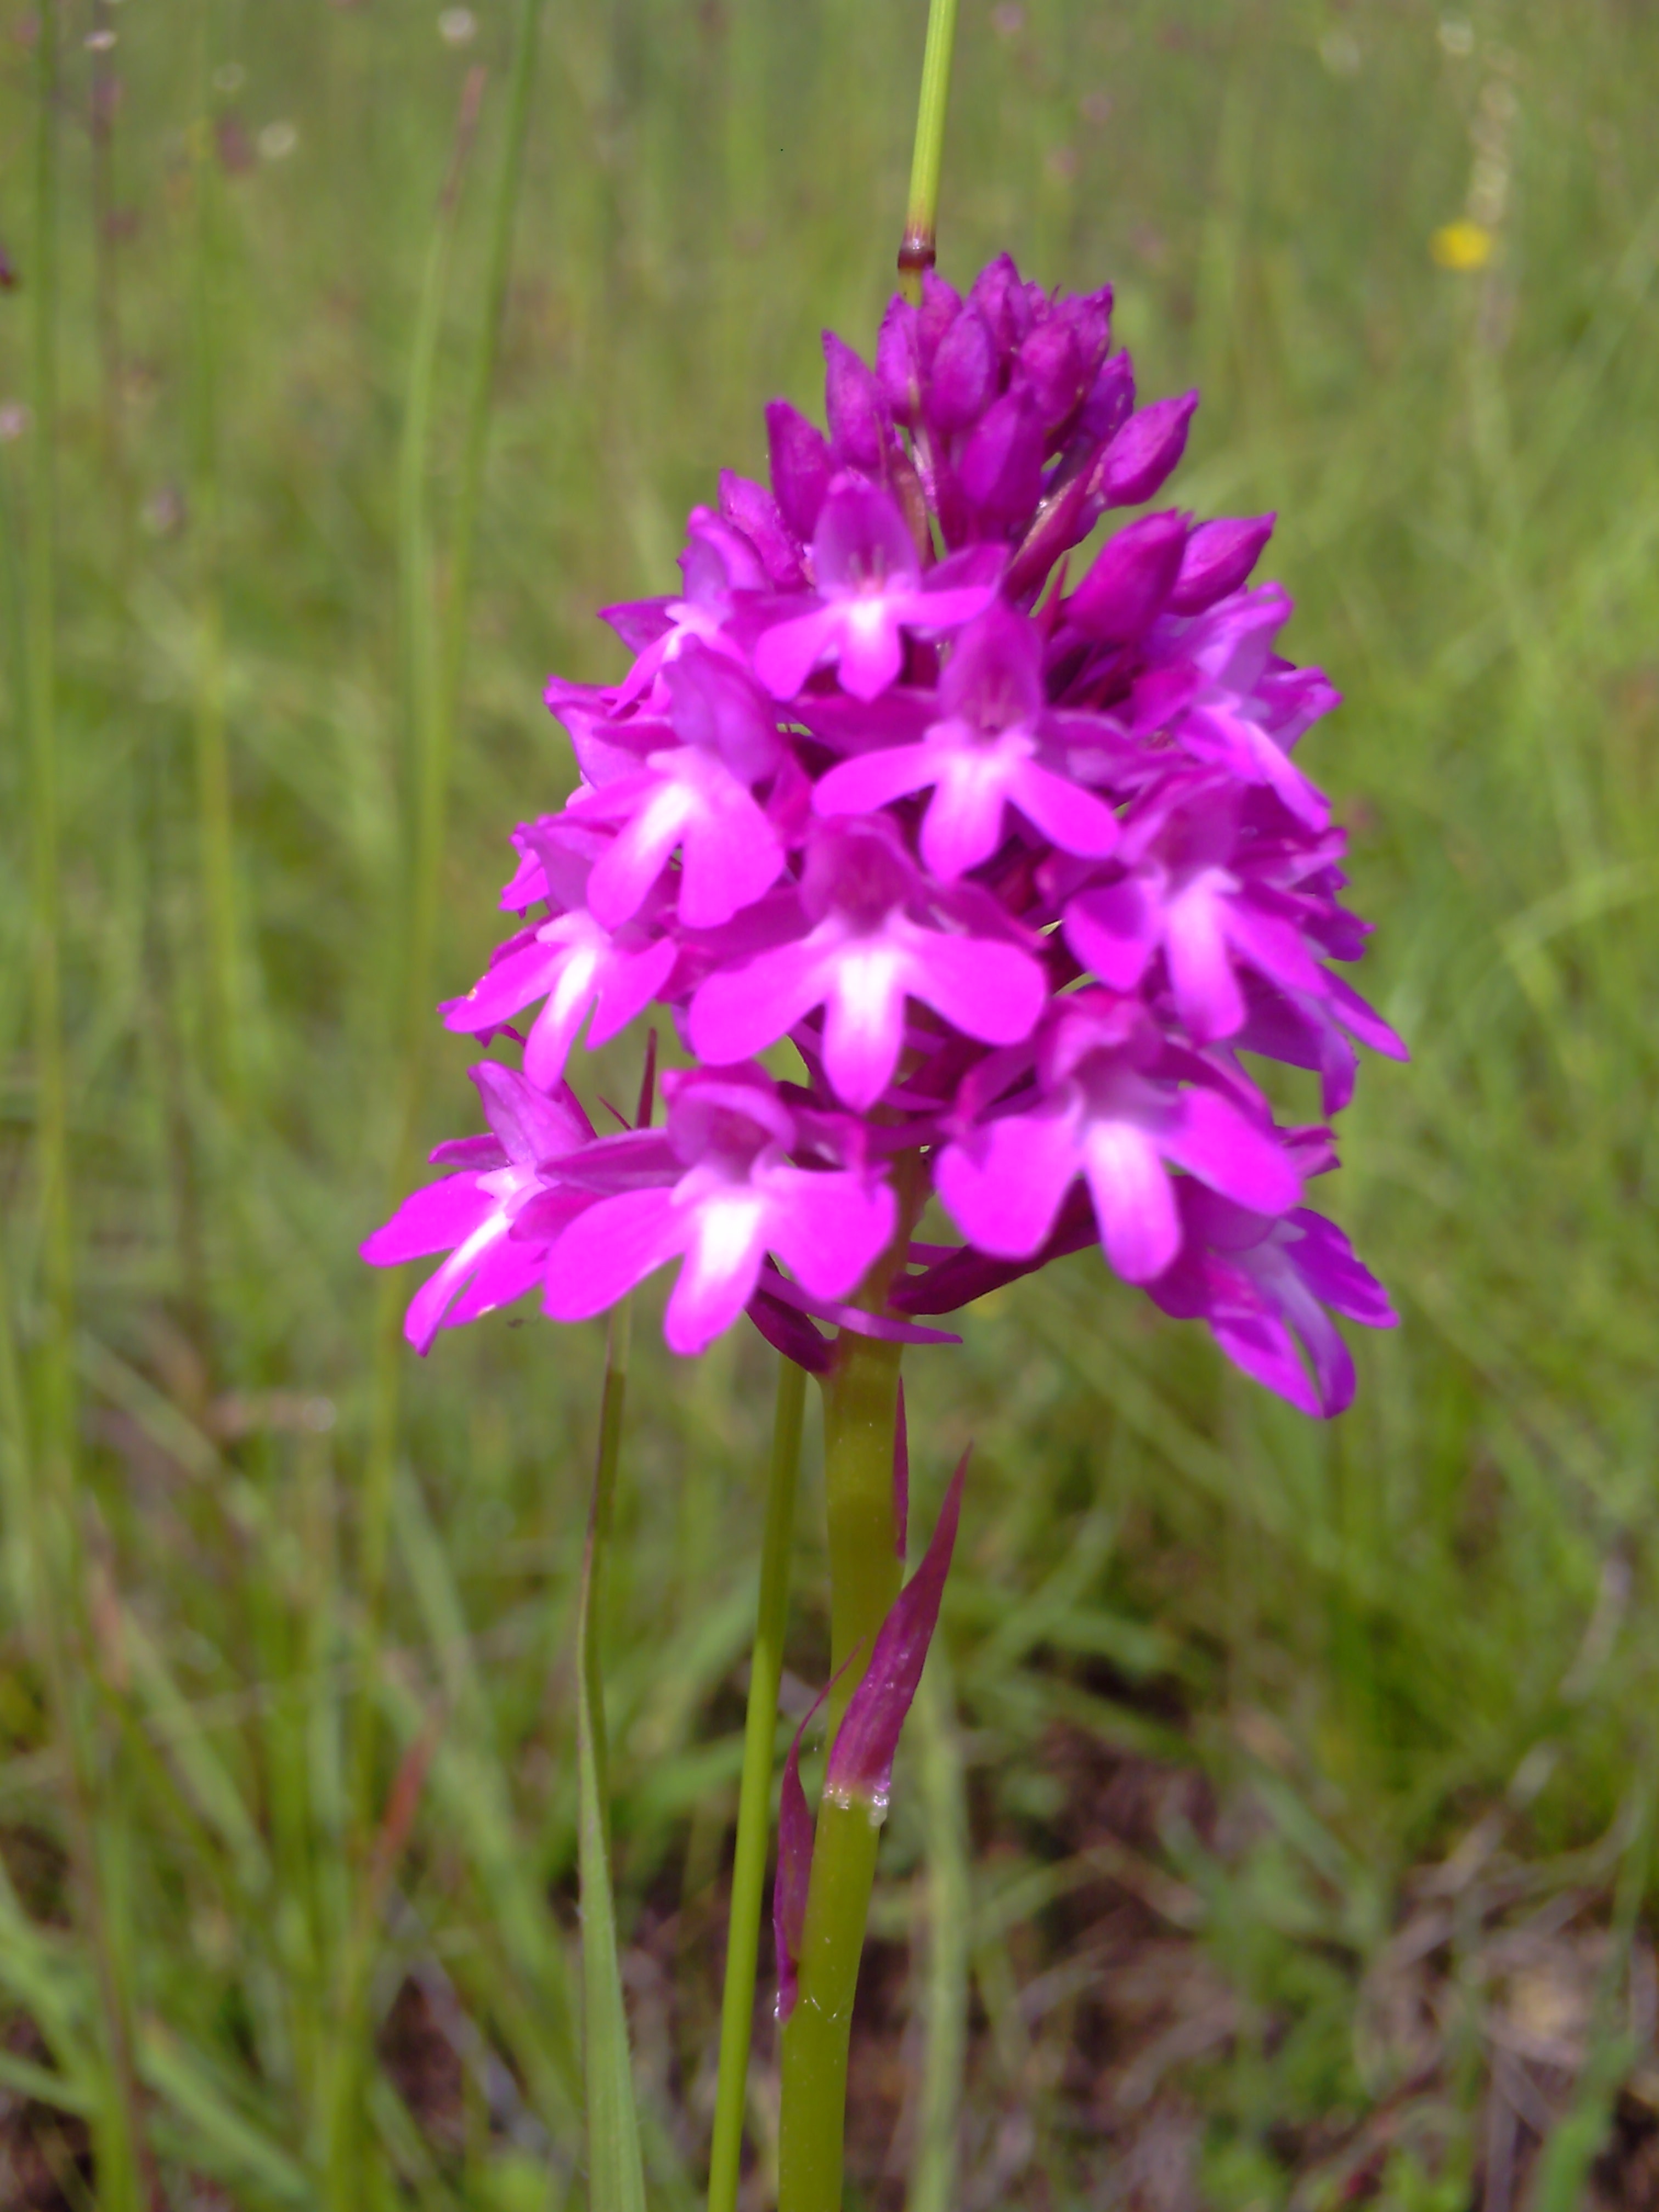
blossom, plant, meadow, flower, purple, bloom, herb, botany, flora, wildflower, flowers, jena, dianthus, gladiolus, macro photography, flowering plant, land plant, dactylorhiza praetermissa, pyramidal orchid